Experimental Lakes Area

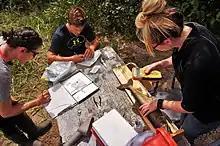
IISD Experimental Lakes Area on the banks of Lake 239 in 2016

In 2014, nanosilver (AgNP) particles were added to Lake 222 in order to determine the impacts of increasing nanosilver pollution on freshwater ecosystems. Over the course of a two-year study period, phytoplankton communities in boreal lakes were found to be unaffected by environmentally relevant nanosilver additions. However, both yellow perch and northern pike species were found to contain nanosilver within their tissues, particularly within the liver. The result of this bioaccumulation may pose a threat to aquatic food chains. At the individual level, yellow perch metabolic and consumption rates declined and remained depressed for one year.